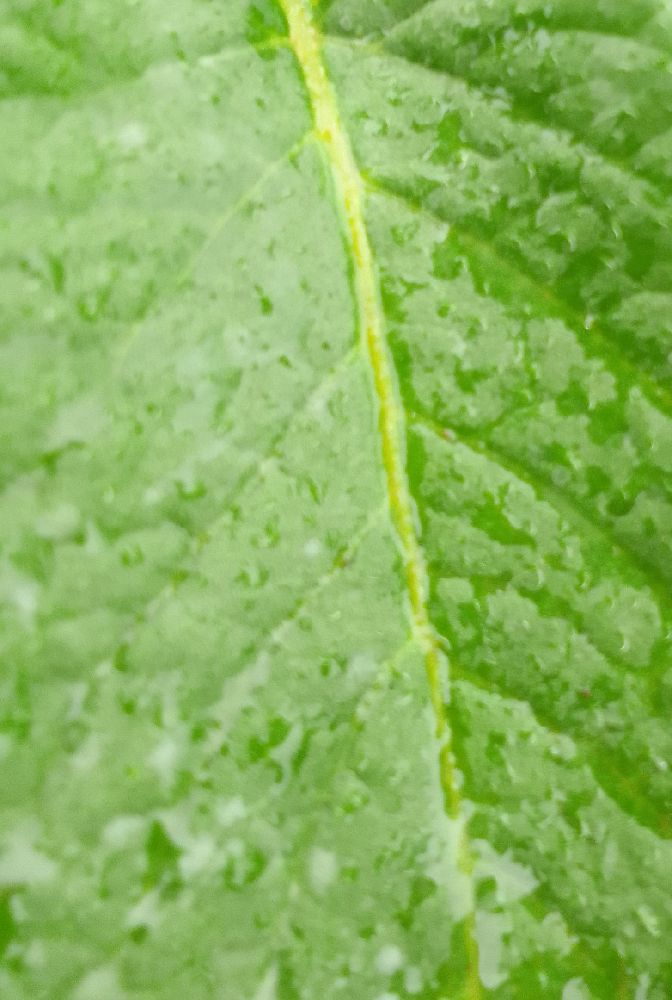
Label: Healthy